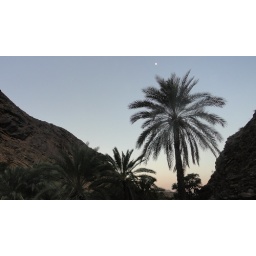
date palm tree and moon in the blue sky,